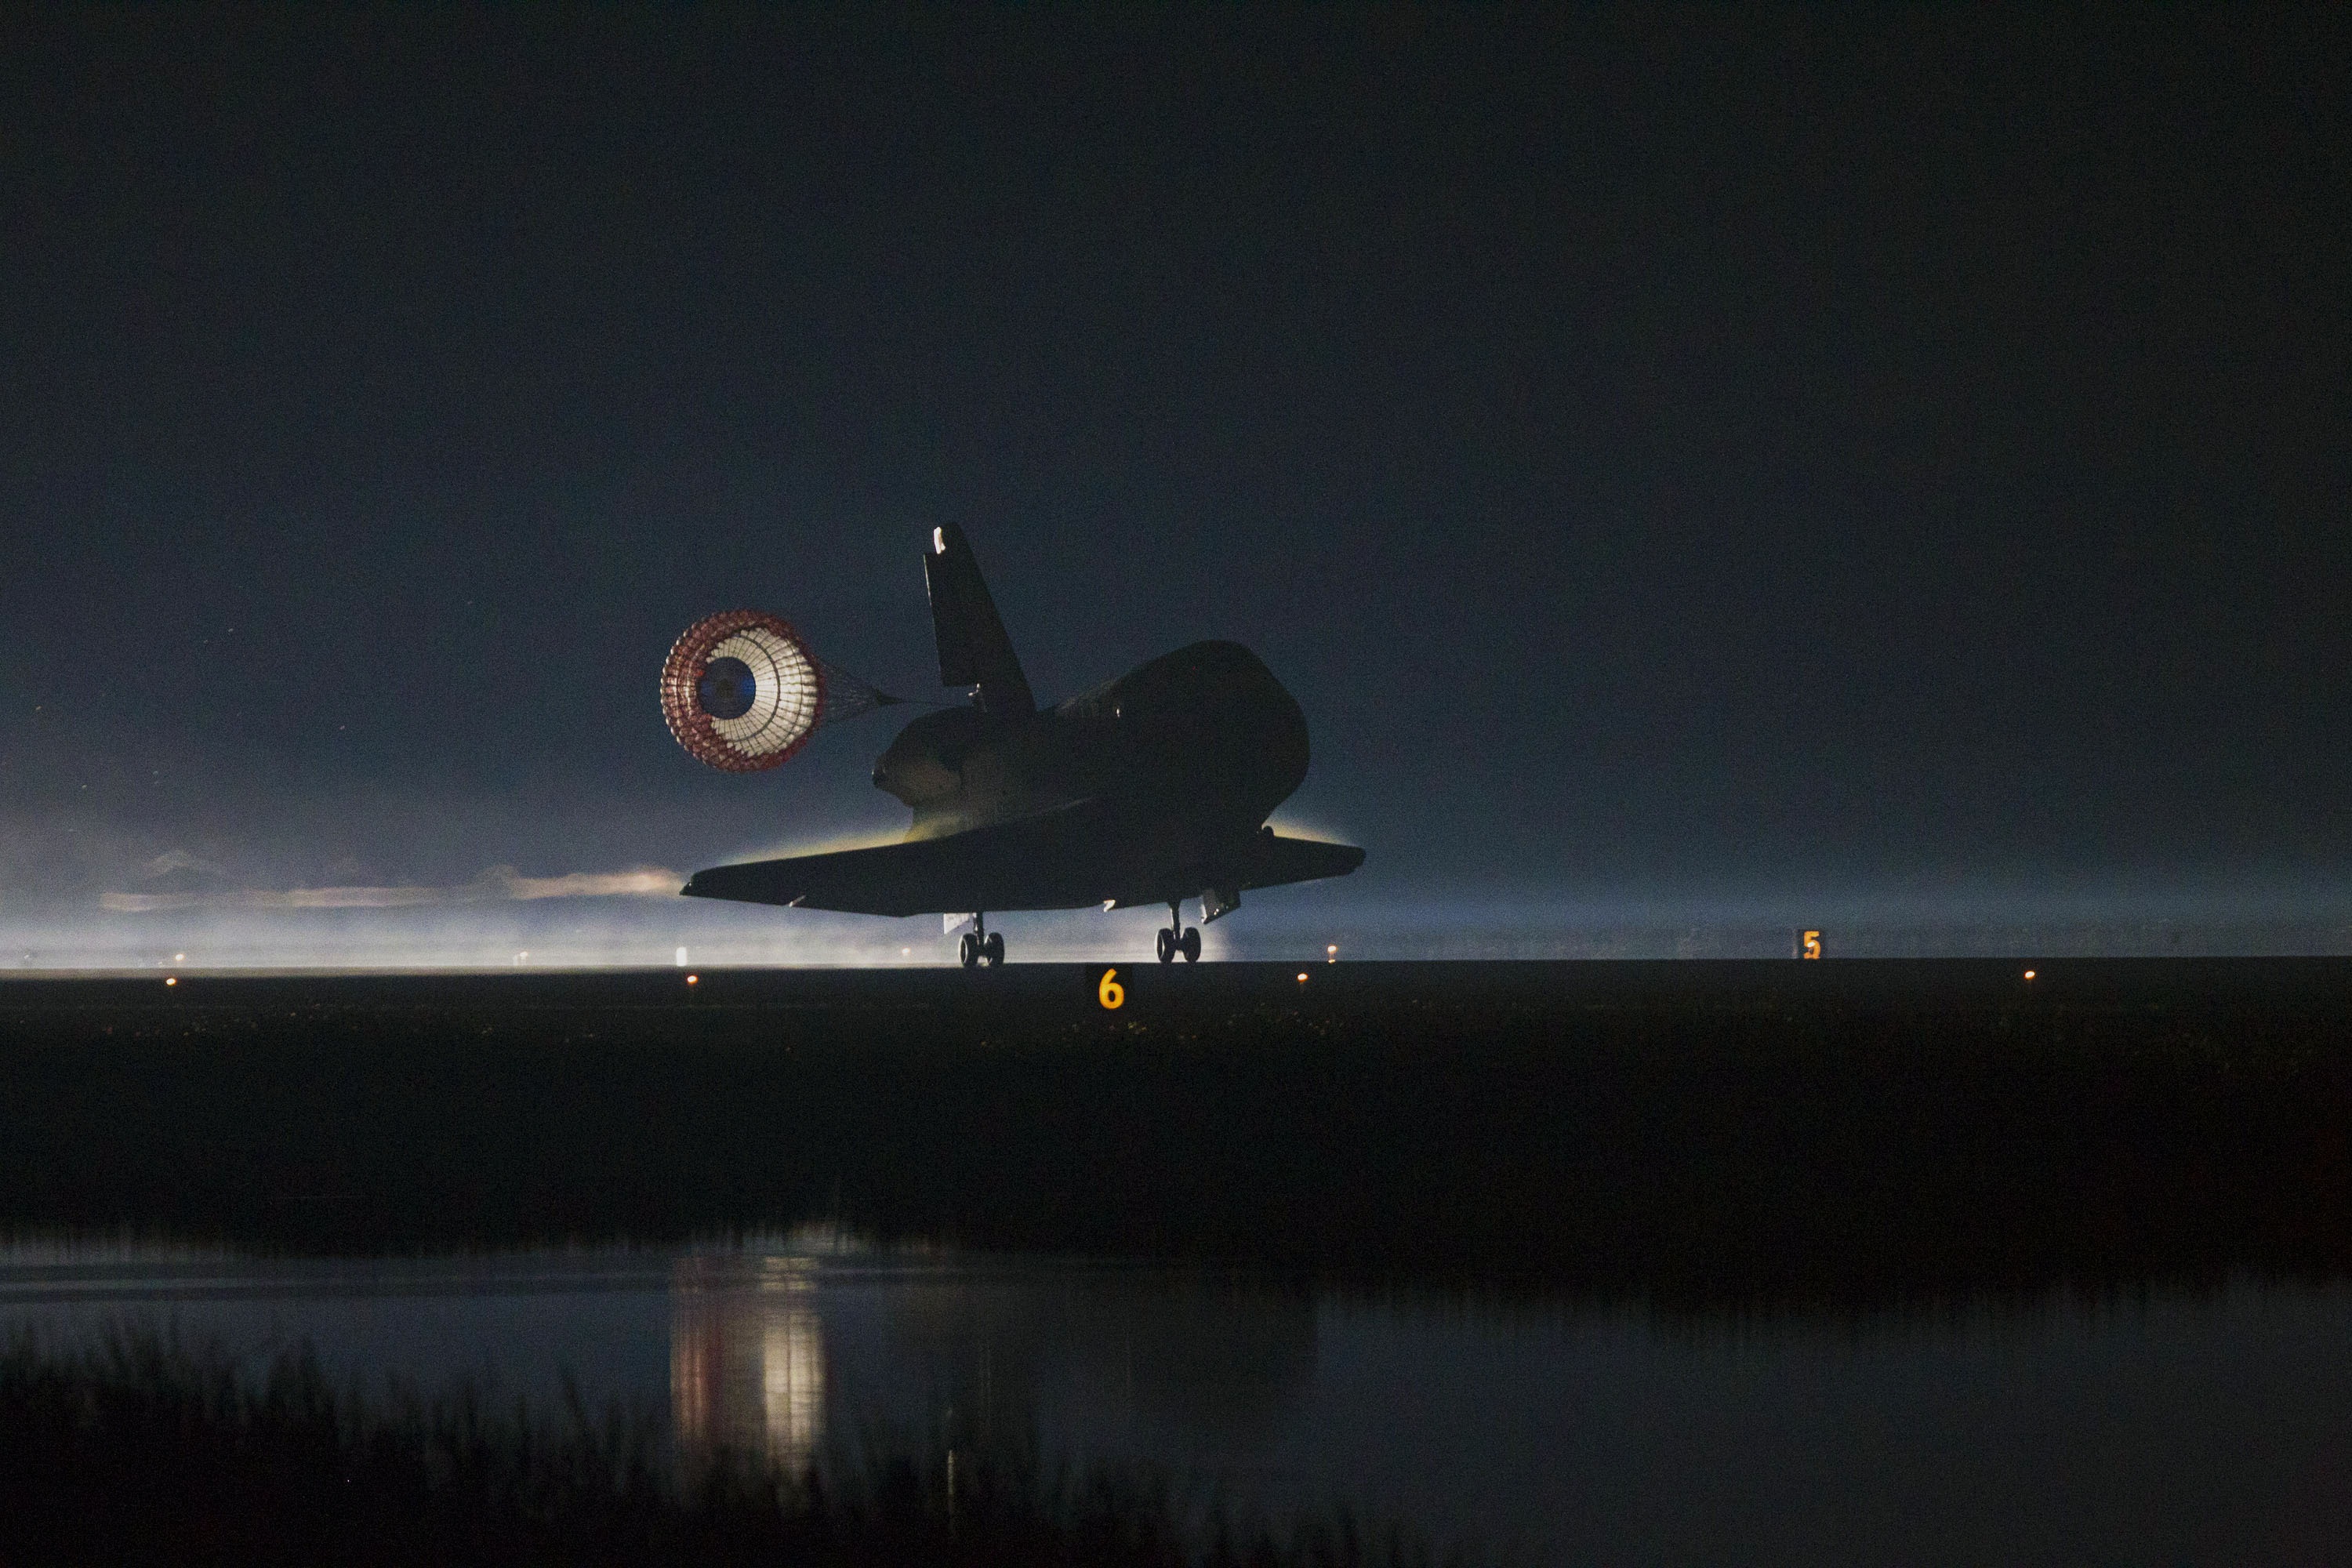
wing, night, airplane, aircraft, reflection, vehicle, airline, aviation, flight, parachute, mission, astronaut, airliner, runway, takeoff, deployed, air force, jet aircraft, complete, drag chute, atmosphere of earth, wide body aircraft, narrow body aircraft, space shuttle atlantis landing